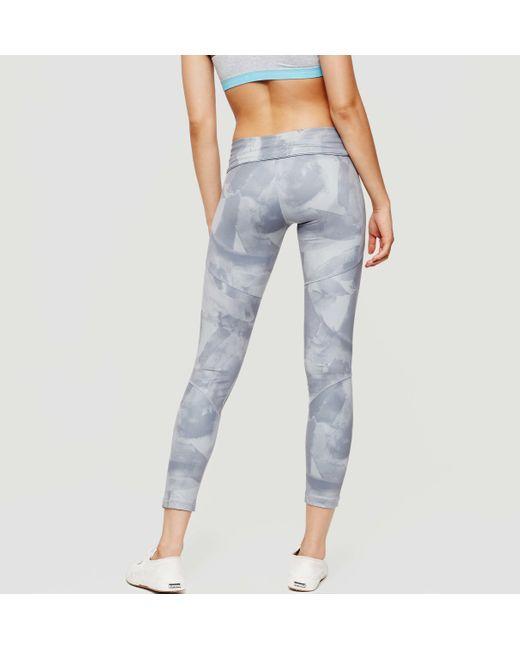
Graue Slim Fit stylische Leggings für Damen